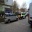
Label: ambulance